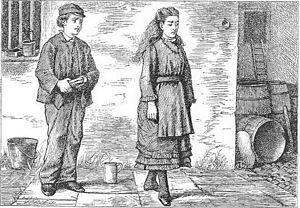
Les Grandes Espérances, chapitre 8, Première rencontre ent Estella et Pip à Satis House, par F. A. Fraser.re
Les Grandes Espérances ou De grandes espérances est le treizième roman de Charles Dickens, le deuxième, après David Copperfield, à être raconté entièrement à la première personne par le protagoniste lui-même, Philip Pirrip, dit Pip. Le sujet principal en est la vie et les aventures d'un jeune orphelin jusqu'à sa maturité. D'abord publié en feuilleton de décembre 1860 à août 1861 dans le magazine de Dickens All the Year Round, il paraît ensuite en trois volumes chez Chapman and Hall en octobre 1861.